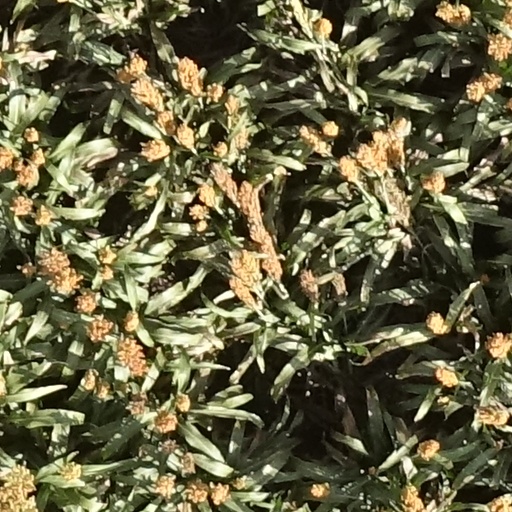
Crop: sorghum